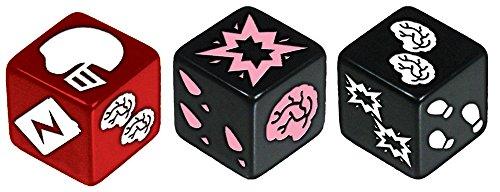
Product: Zombie Dice 2 - Double Feature
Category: Toys & Games | Games & Accessories | Game Accessories | Standard Game Dice
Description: Three new ways to eat brains, and theyre all in Zombie Dice 2  Double Feature.
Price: $12.97
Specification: ProductDimensions:3x0.8x5inches|ItemWeight:0.16ounces|ShippingWeight:0.8ounces(Viewshippingratesandpolicies)|DomesticShipping:ItemcanbeshippedwithinU.S.|InternationalShipping:ThisitemcanbeshippedtoselectcountriesoutsideoftheU.S.LearnMore|ASIN:B007JPS3YY|Itemmodelnumber:131324|Manufacturerrecommendedage:10yearsandup